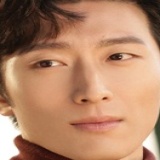
diễn viên Đậu Kiêu